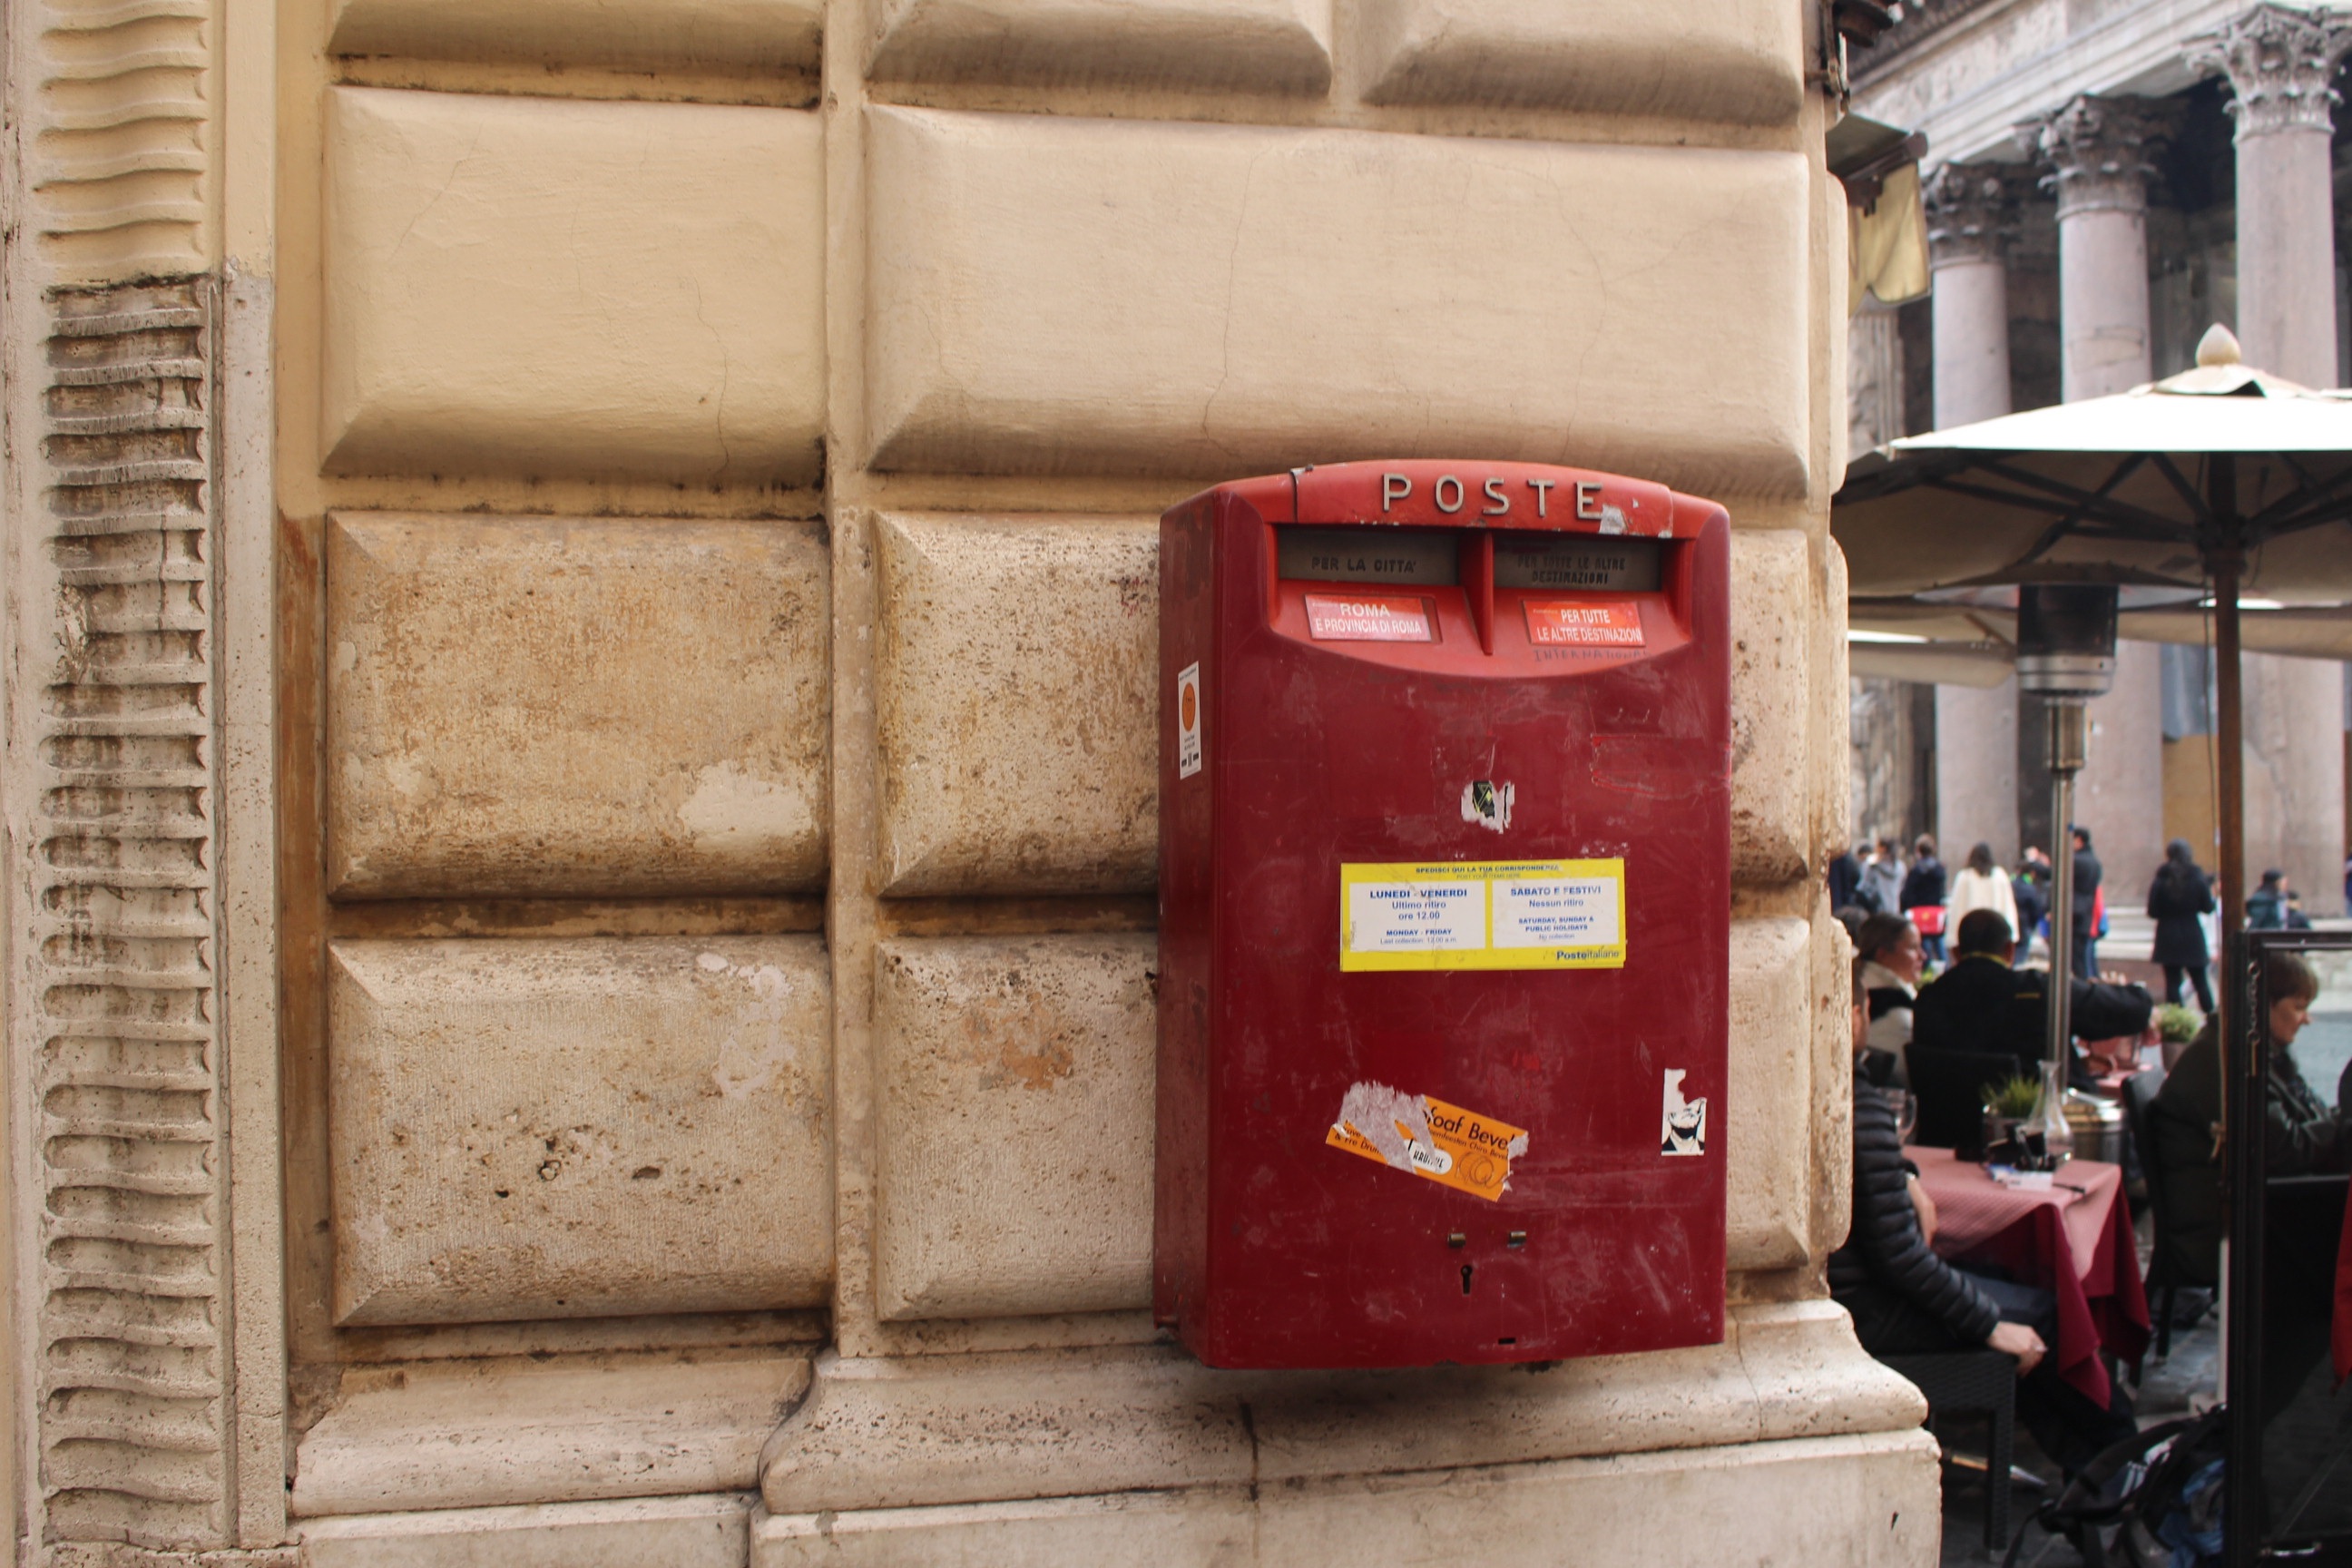
street, red, telephone booth, post box